Mevo'ot HaHermon Regional Council

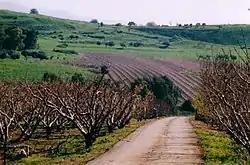
Yuval orchards

Mevo'ot HaHermon Regional Council ("Mo'atza Azorit Mevo'ot HaHermon") is a Regional Council in the Northern District of Israel. It encompasses 13 moshavim and community settlements, from the northern shore of the Sea of Galilee, to the Lebanese border and Mount Hermon. Its offices are located in Merkaz Kach, between roads 90 and 899.